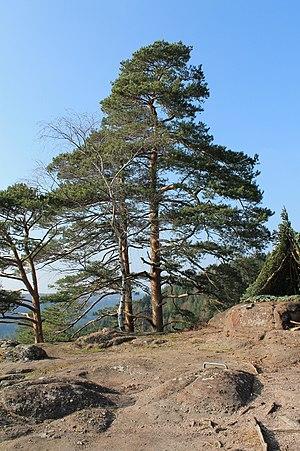
Pin sylvestre sur rocher du Hohwalsch Moselle
Le col du Hohwalsch, aussi appelé Hohwalschplatz, fut un lieu de passage historique entre la Lorraine et l’Alsace de l’Antiquité à la fin du Moyen Âge en passant par la trouée de Saverne. Le col de Saverne qui l’a supplanté à partir du XVᵉ siècle. Aujourd’hui, c’est un lieu de détente pour le tourisme vert à l’écart de tout axe routier.